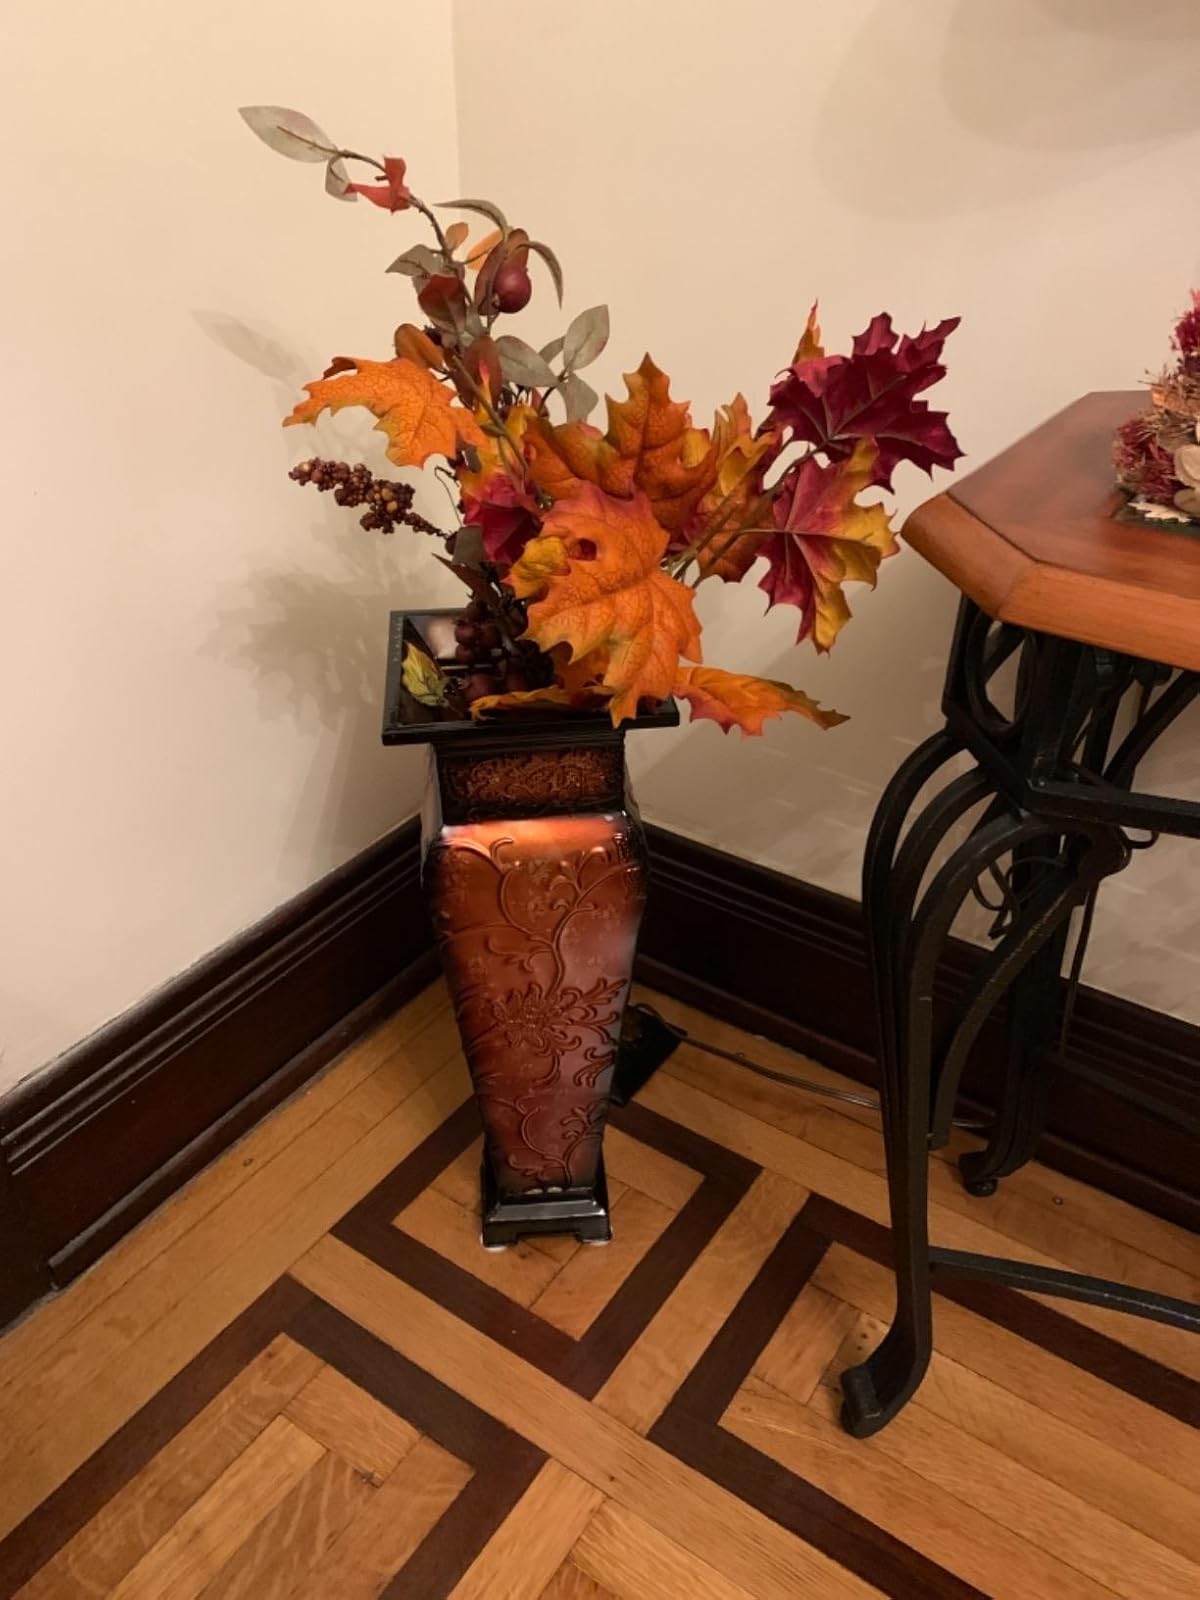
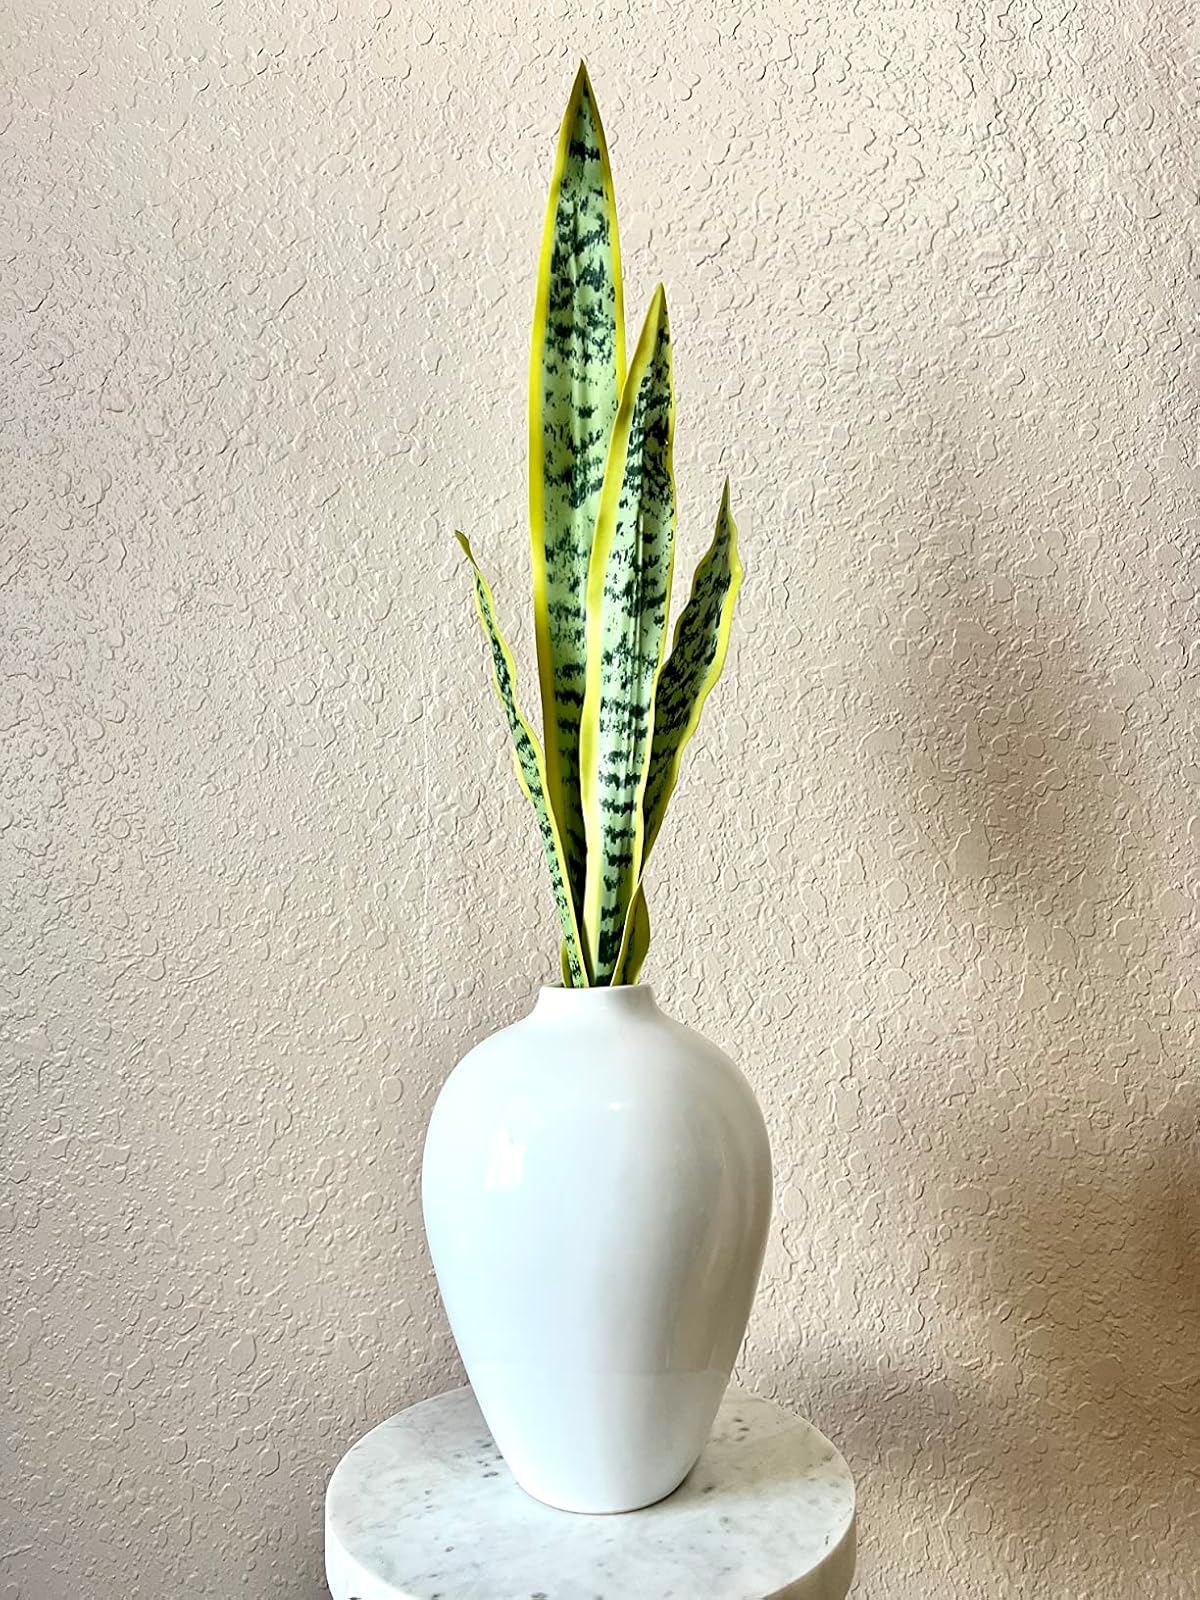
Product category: vase
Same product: no